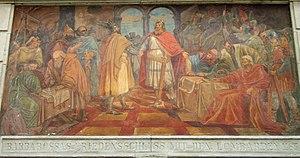
La paix de Constance est un traité entre l’empereur du Saint-Empire romain germanique et les communes italiennes qui a été signé le 25 juin 1183.